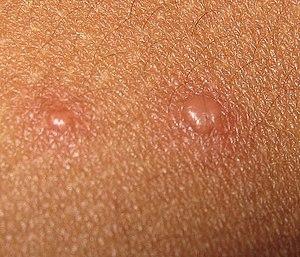
Vésicules varicelle